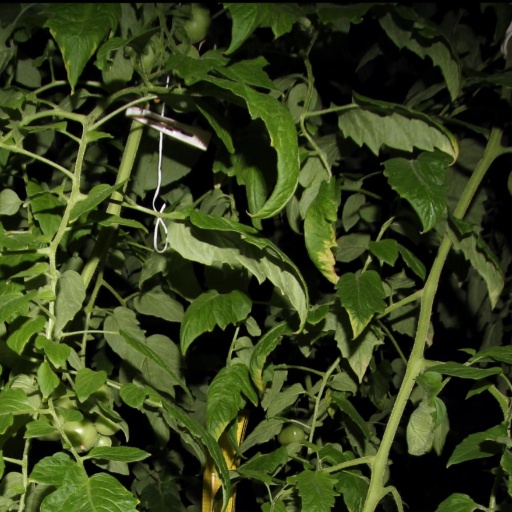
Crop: tomato